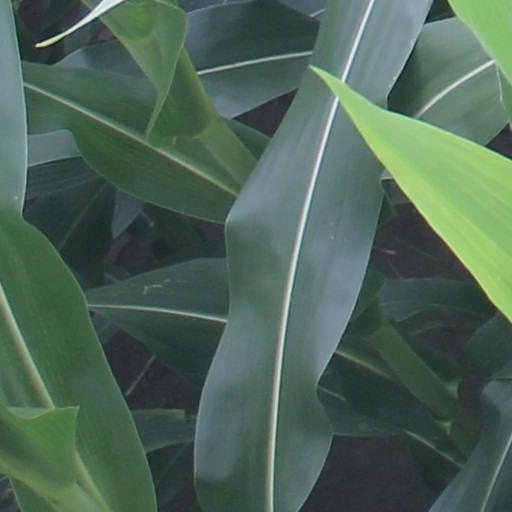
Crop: maize; corn